Gila Gusti

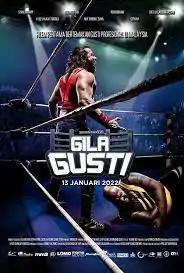
Poster

Gila Gusti is a 2022 Malaysian Malay-language action comedy film. It tells the story of two wrestling fans who help a local professional wrestler to find his lost spirit in order to win back and reclaim the wrestling championship after losing the game.